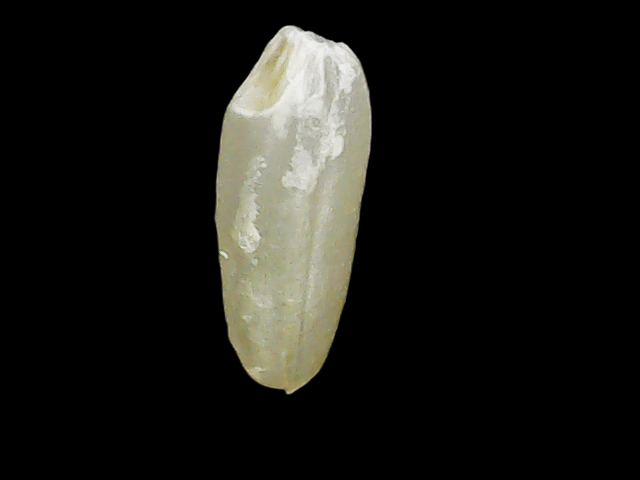
Rice variety: Binadhan24